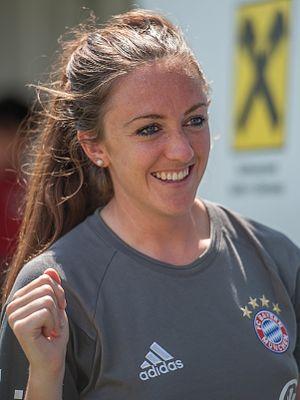
Lisa Evans est une footballeuse internationale écossaise, née le 21 mai 1992, à Perth au Royaume-Uni. Elle évolue au poste d'attaquant. En 2019, elle joue à Arsenal en Women's Super League.